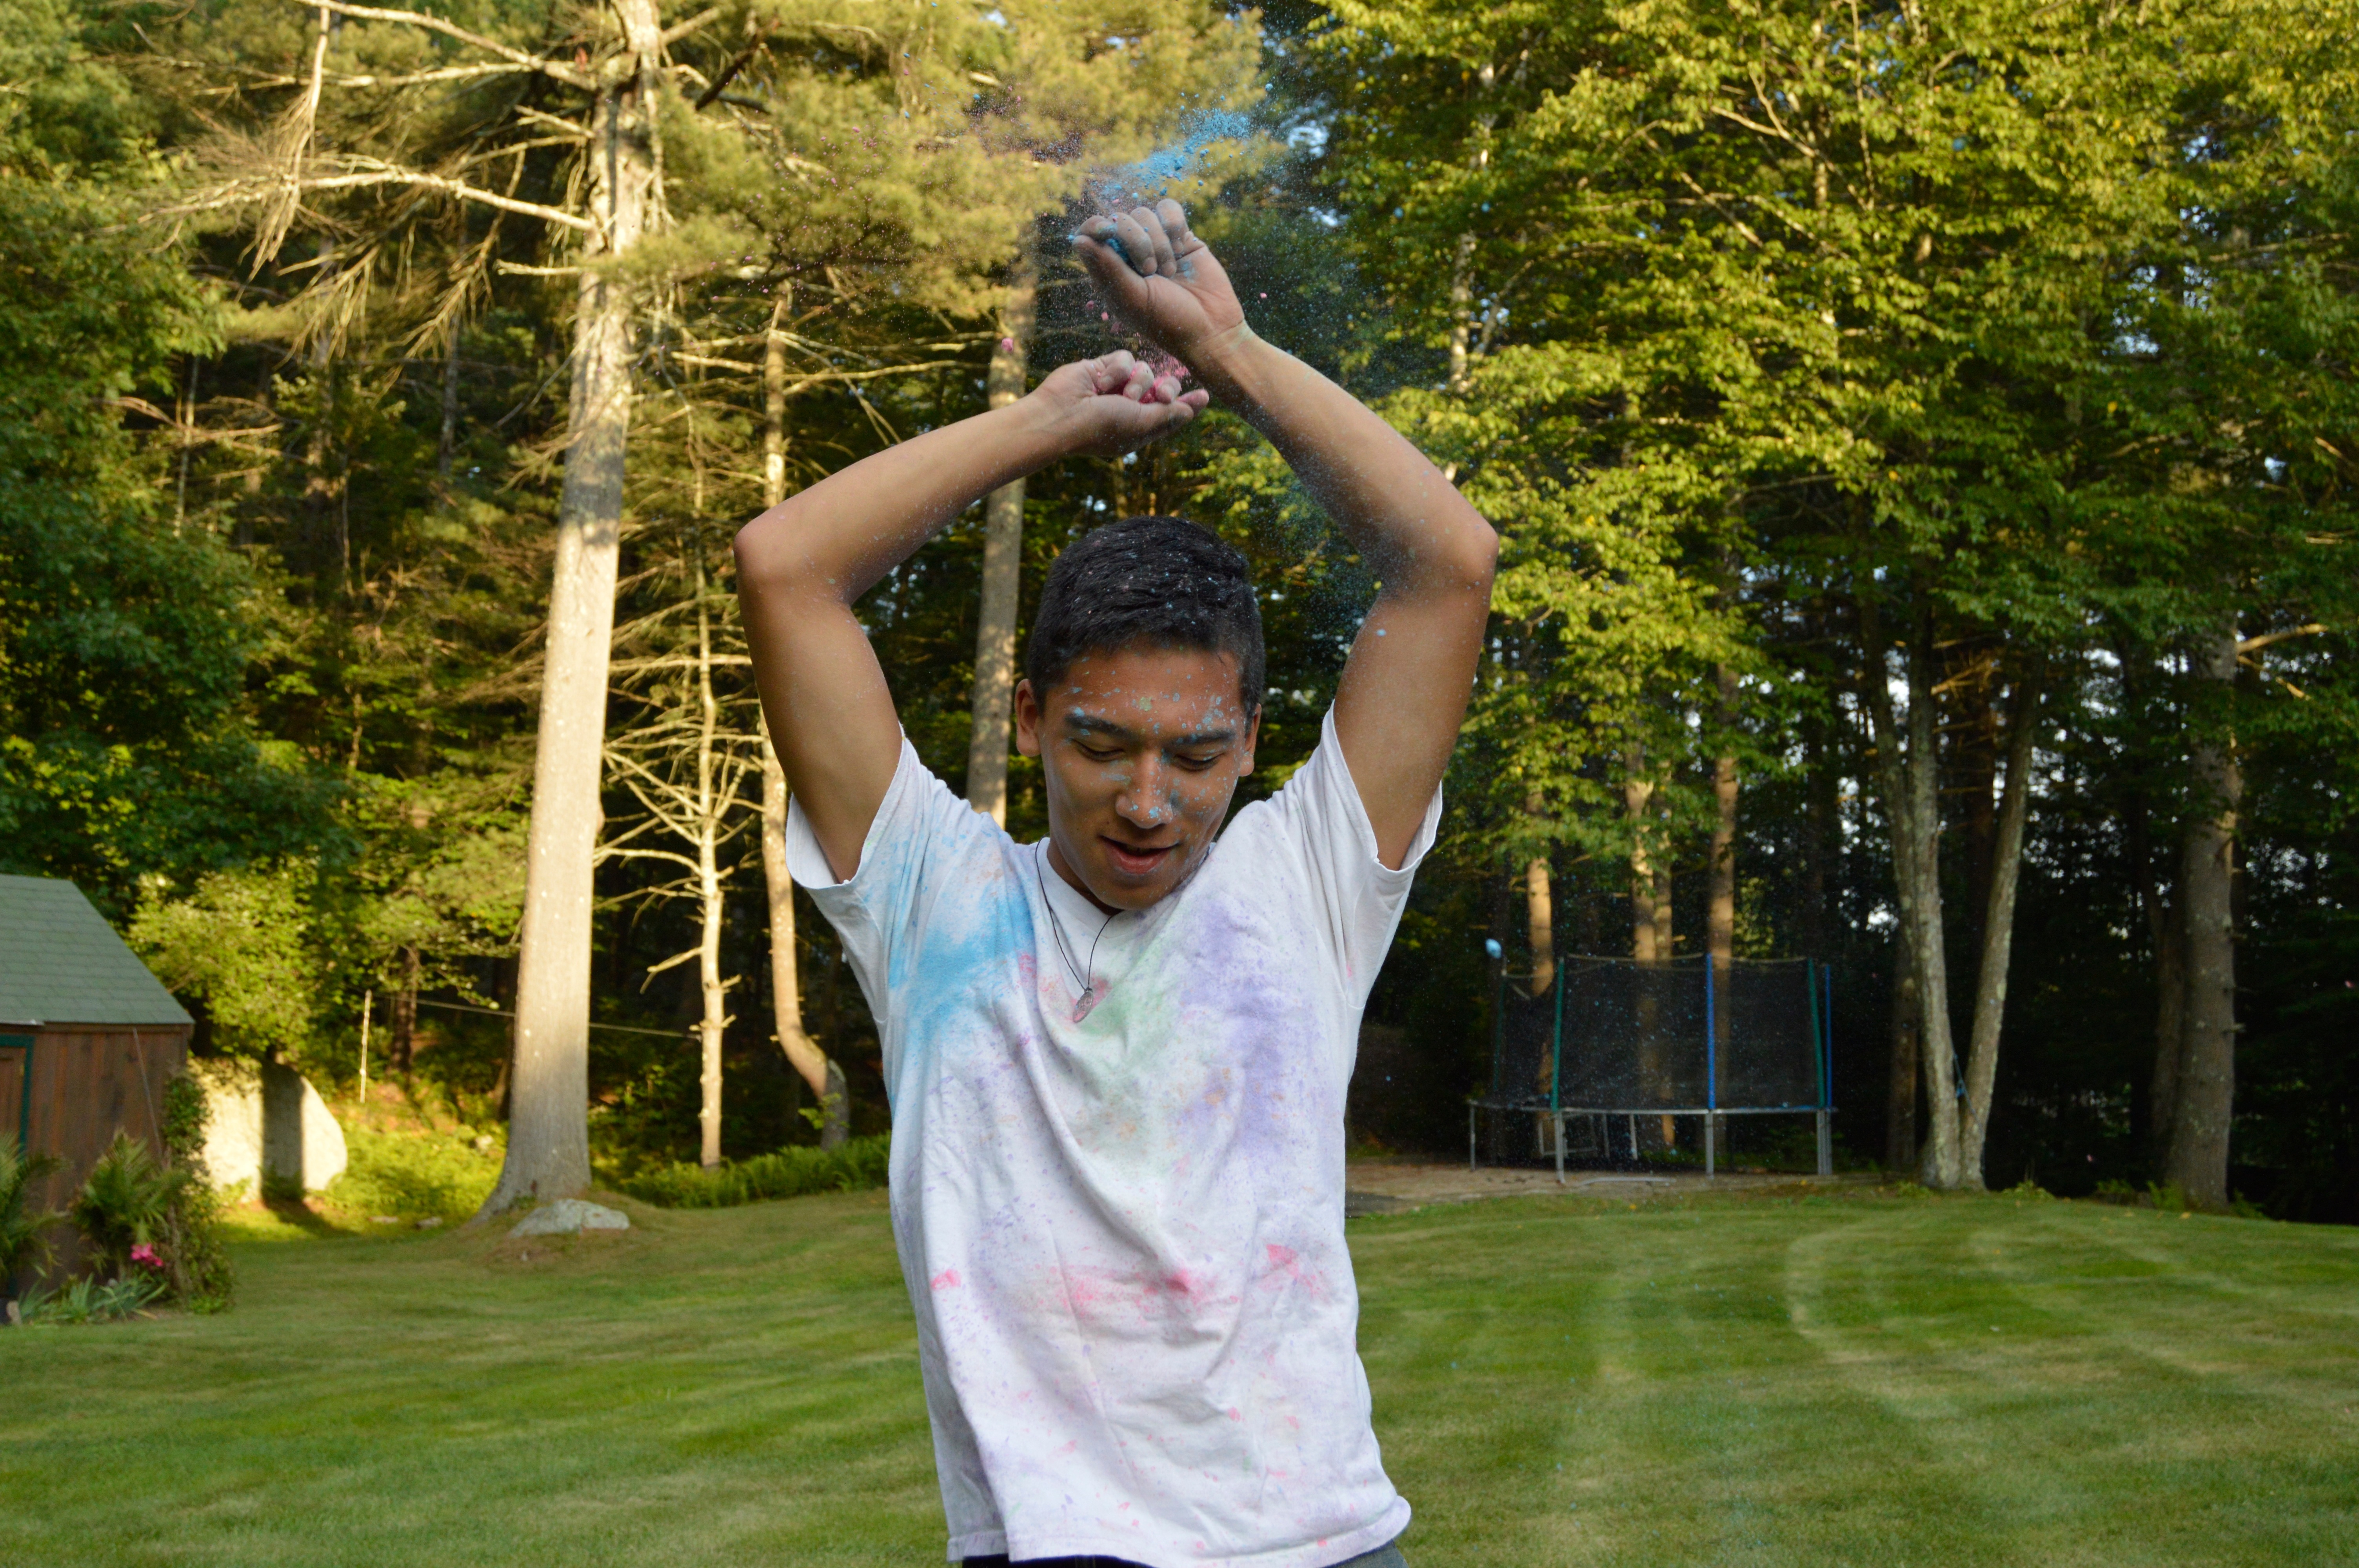
lawn, leisure, sports, physical fitness